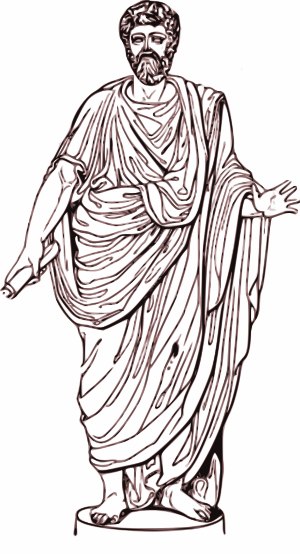
Romersk borger
Togaen var en karakteristisk beklædning for den romerske borger. Den måtte ikke bæres af kvinder og ikke-borgere.
En romersk borger var en mandlig person, som havde visse rettigheder i- og overfor systemet. Han kunne indgå lovligt ægteskab, indgå i andre juridiske kontrakter, samt stille op til valg om offentlige poster. Han havde retten til at sagsøge anden part ved retssystemet – og kunne til gengæld også selv blive sagsøgt. Han var også givet retten til at indgive klager over magistratens afgørelser, og kom han under anklage for en lovovertrædelse, havde han ret til at få sin sag ført for retten, hvilket gav ham mulighed for at forsvare sig selv for en dommer. Desuden kunne han ikke underkastes tortur og kunne kun idømmes dødsstraf i tilfælde i forræderi. I så tilfælde skulle hans sag føres i Rom og, hvis skyldig, måtte han ikke henrettes ved korsfæstelse. Endelig havde borgeren ret til at søge om optagelse i de romerske legioner.